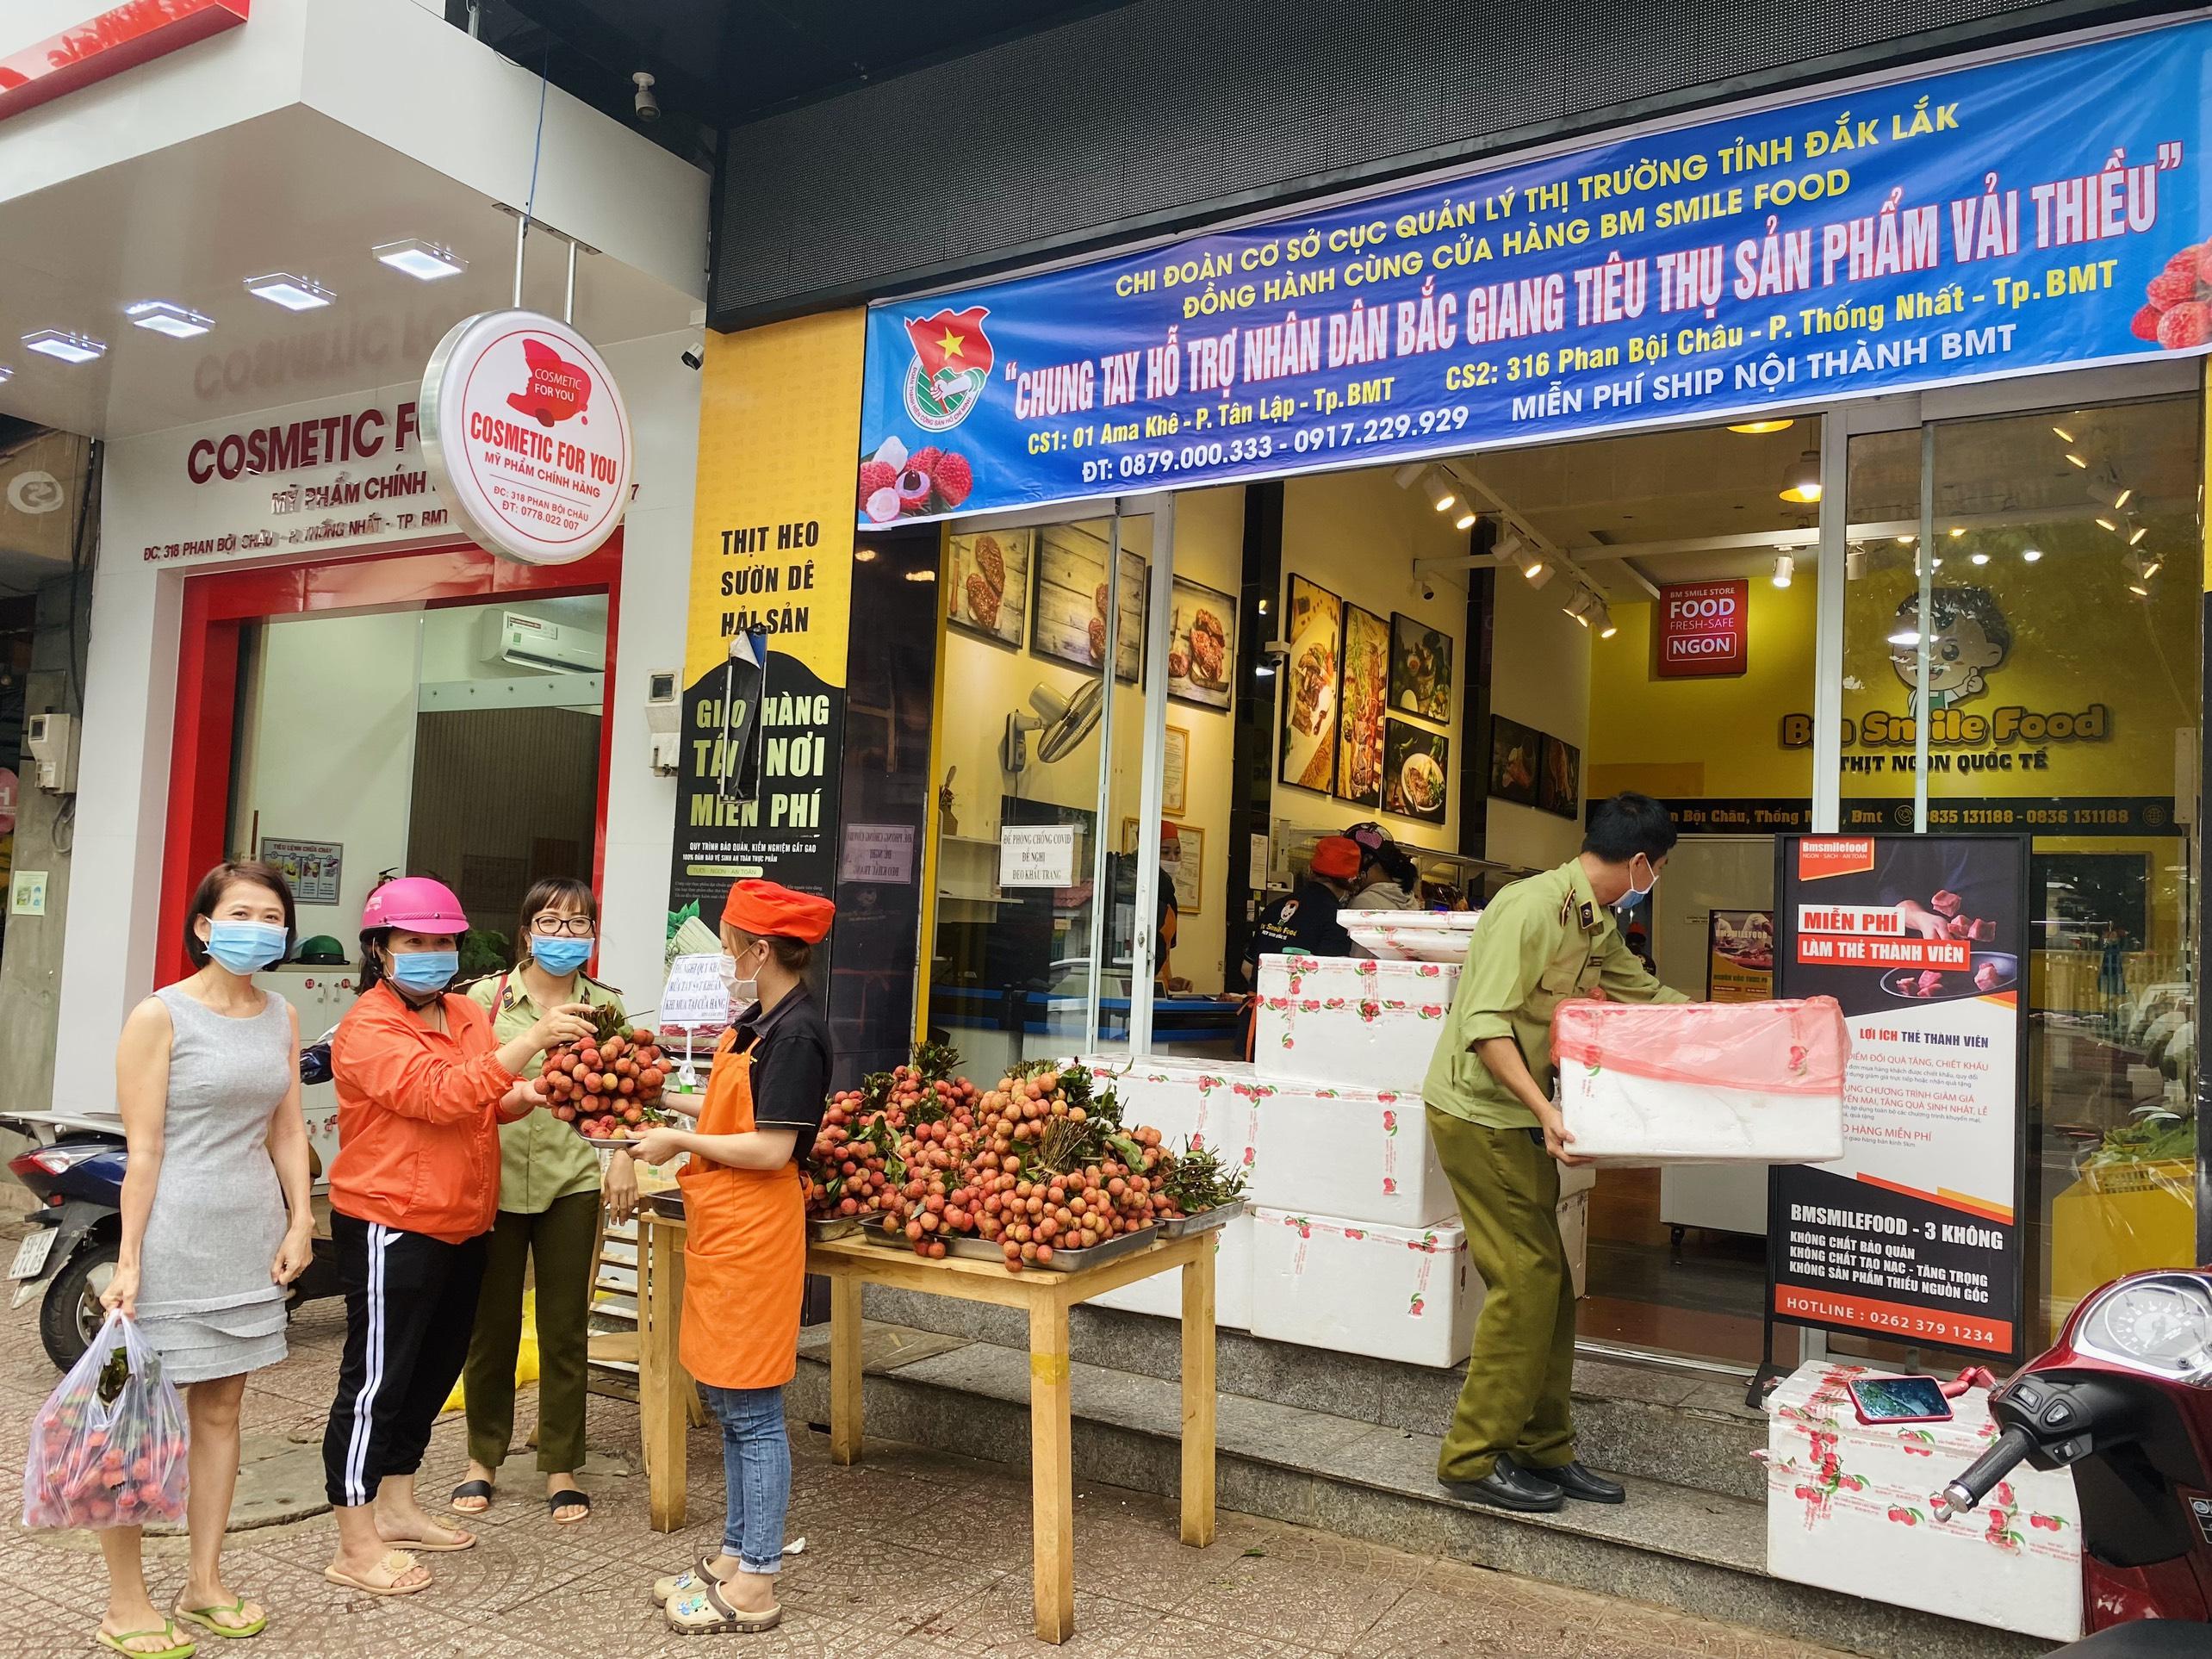
phía trước cửa hàng bày bán những quả vải